Penalty Phase

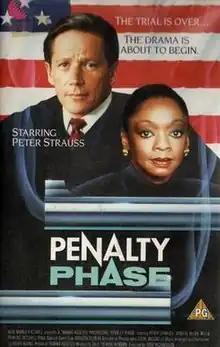

Penalty Phase is a 1986 American made-for-television thriller drama film directed by Tony Richardson and starring Peter Strauss.